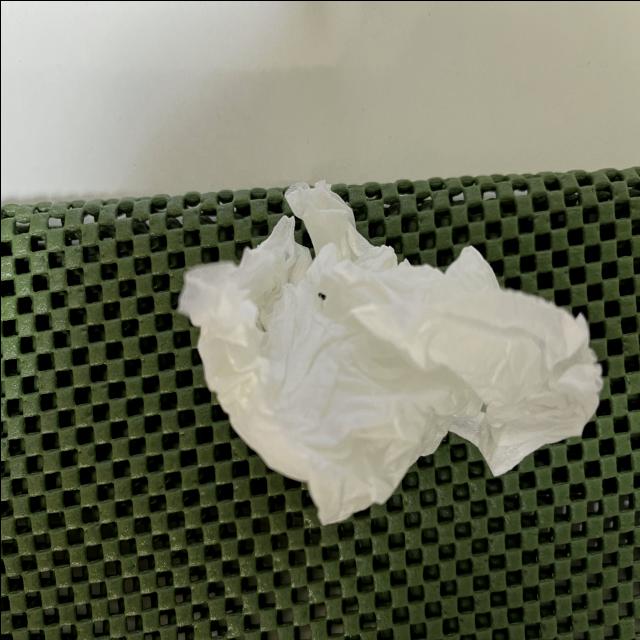
Label: tissues